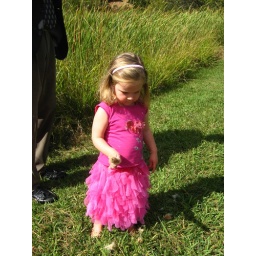
Little girl with cattail by the lake